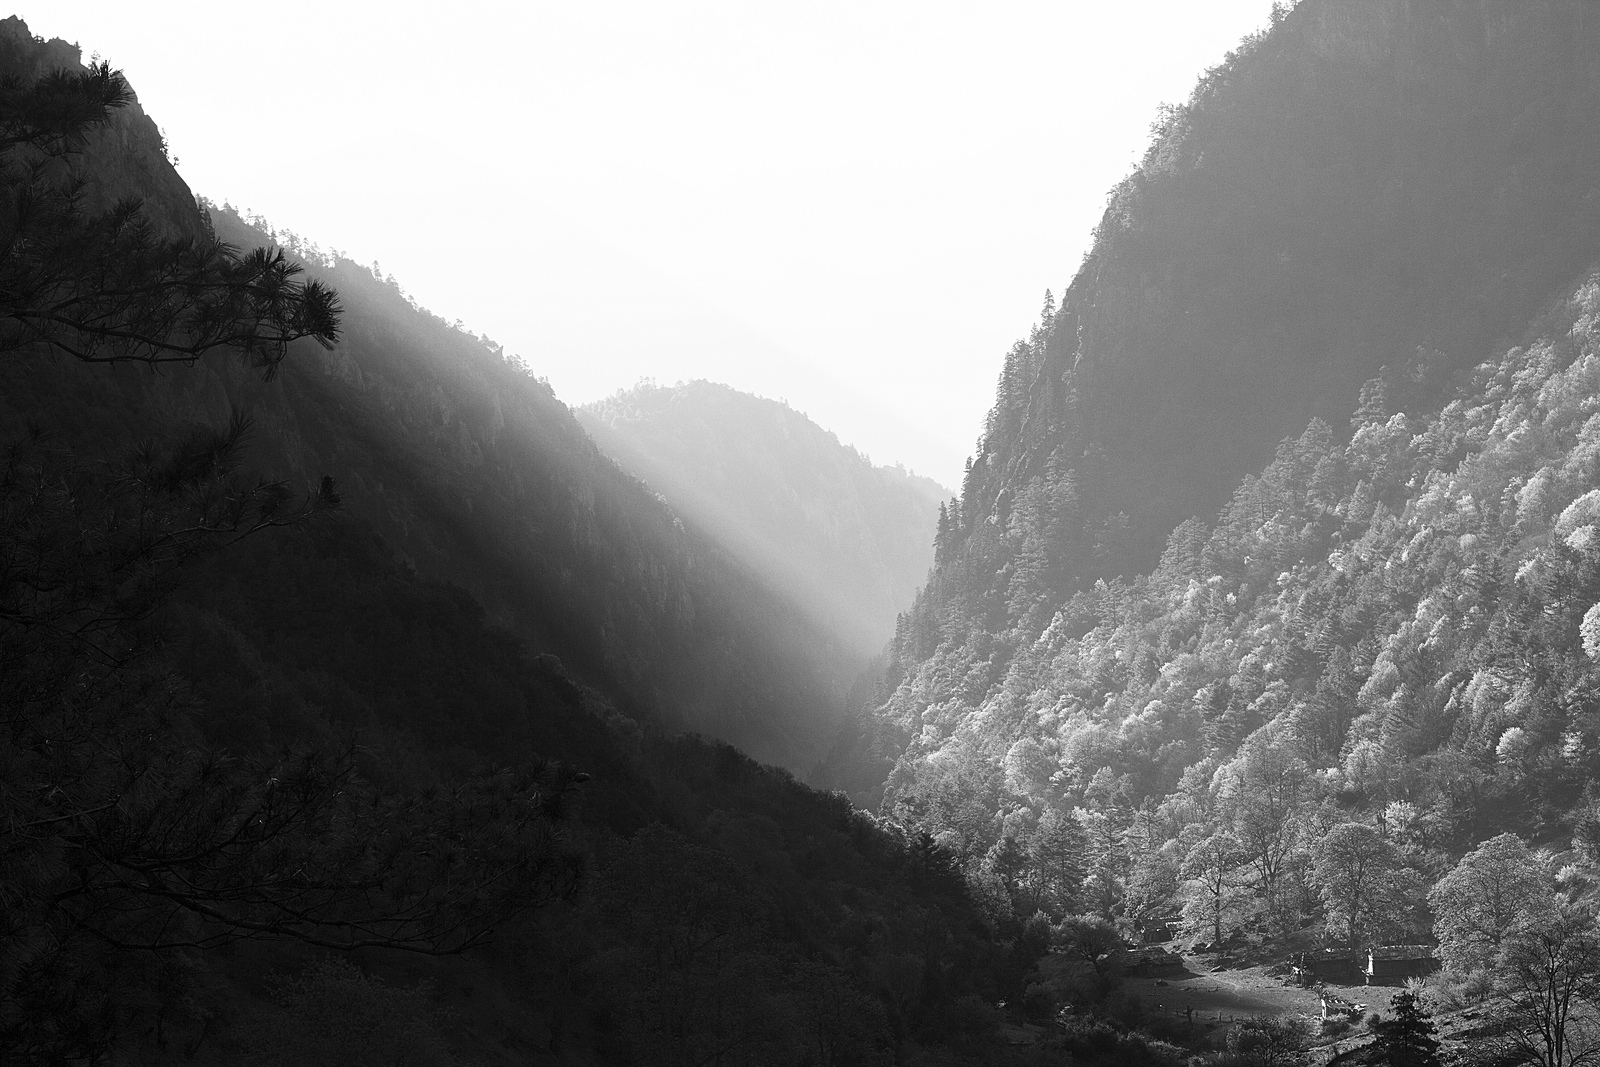
landscape, nature, forest, rock, mountain, snow, black and white, mist, hill, valley, mountain range, weather, monochrome, trees, hills, mountains, landform, monochrome photography, dark side, geographical feature, atmospheric phenomenon, mountainous landforms